Athade Oka Sainyam

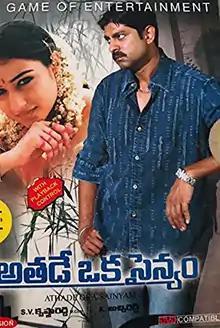
DVD cover

Athade Oka Sainyam ( "He's an Army") is a 2004 Telugu-language action comedy film produced by K . Atchi Reddy on SVK Films banner and directed by S. V. Krishna Reddy. Starring Jagapati Babu, Neha and music also composed by S. V. Krishna Reddy.